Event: Nepal Earthquake
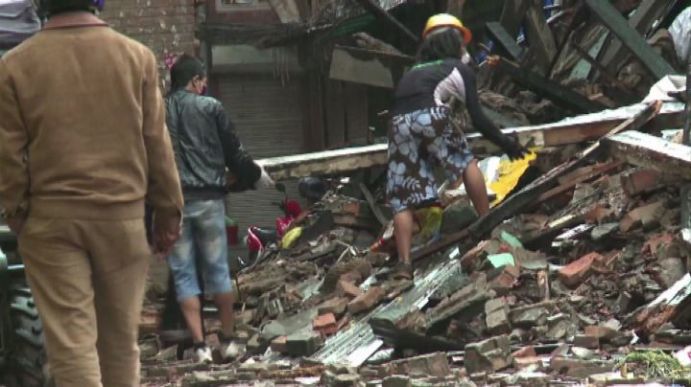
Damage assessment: damage